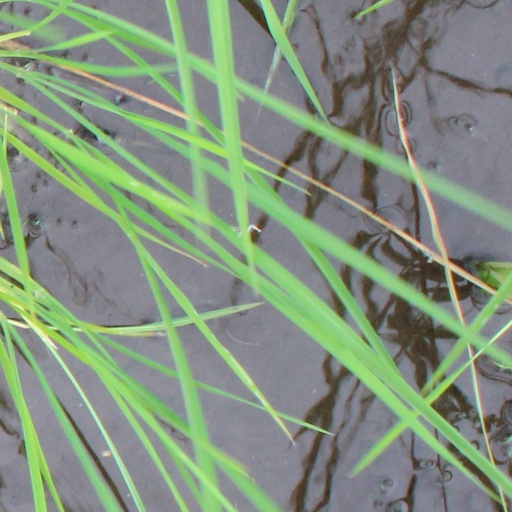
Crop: rice